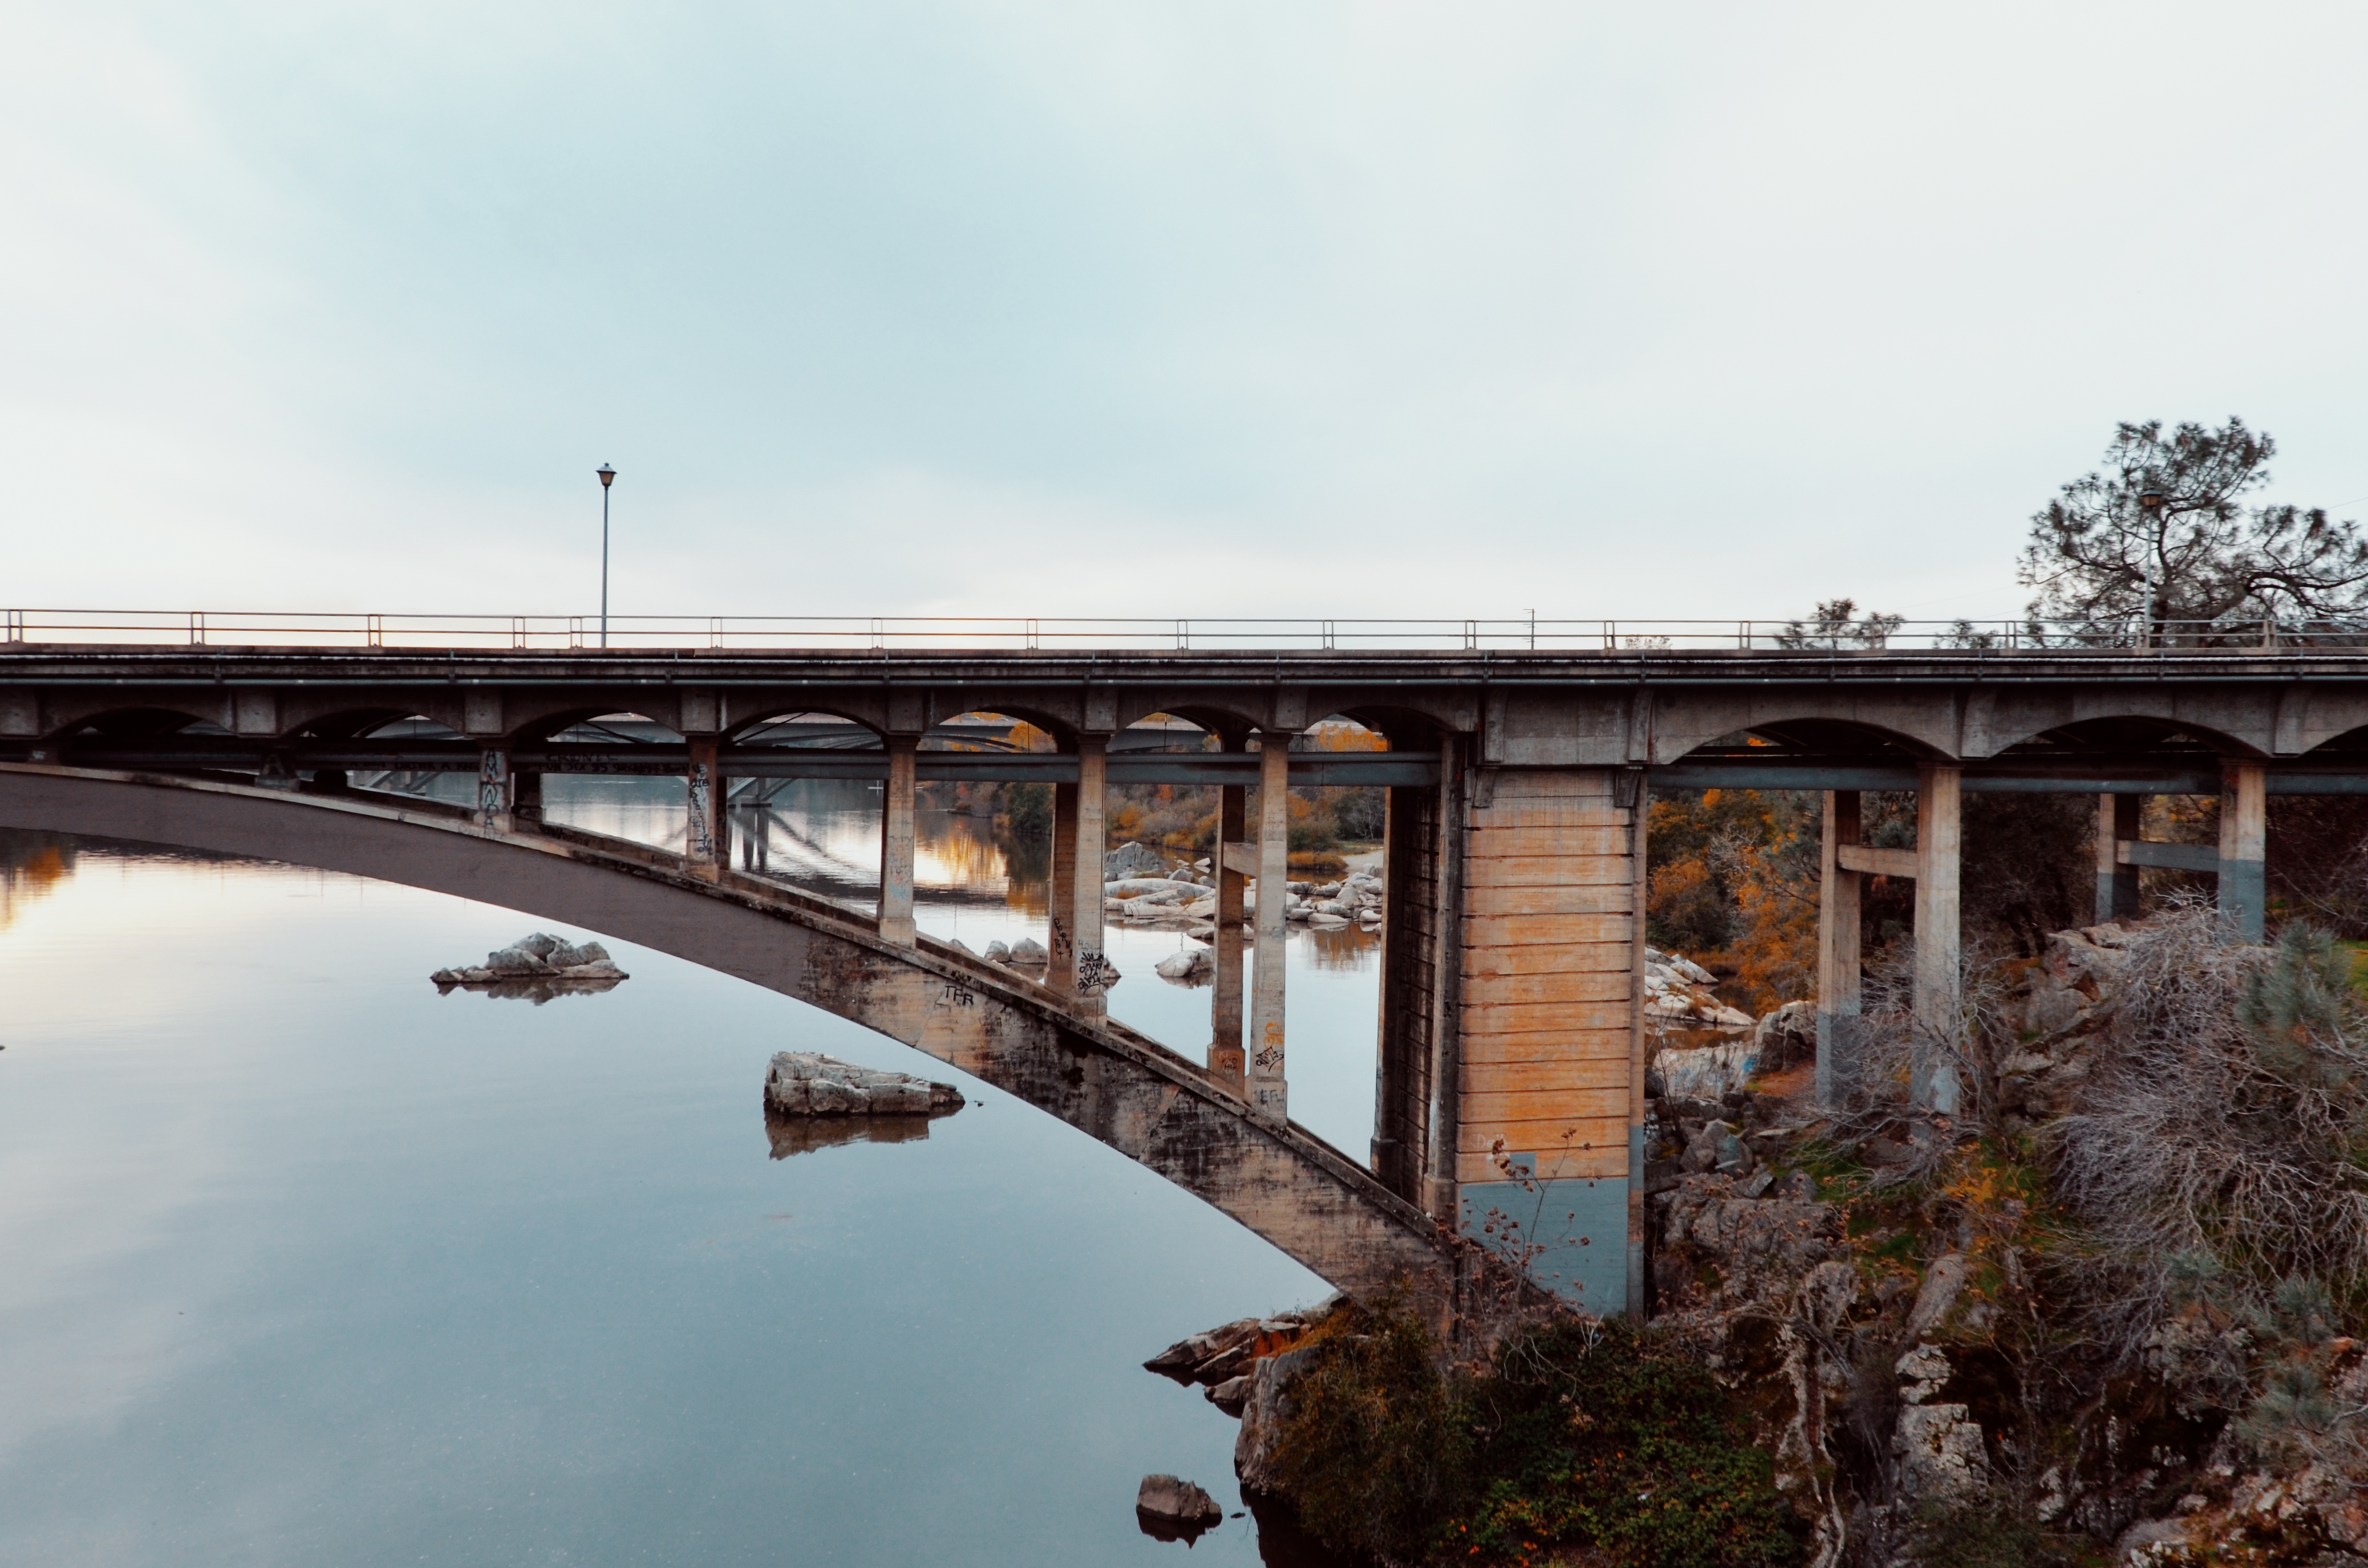
bridge, overpass, transport, public transport, viaduct, arch bridge, truss bridge, nonbuilding structure